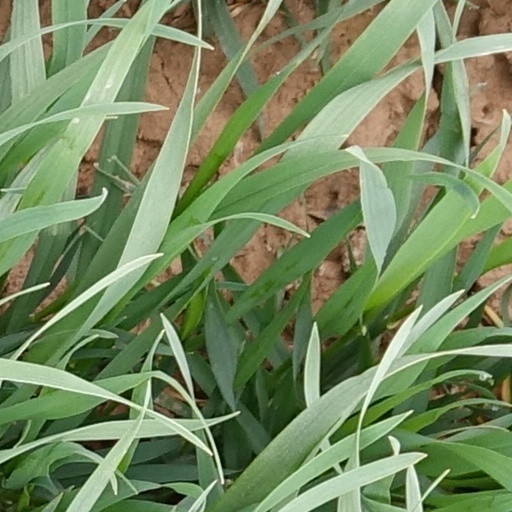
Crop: wheat